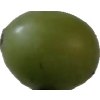
Label: grape